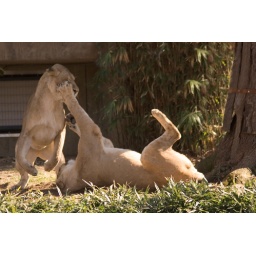
The zoo's two new female lions were very playful, tumbling around with each other. It was fun to watch!